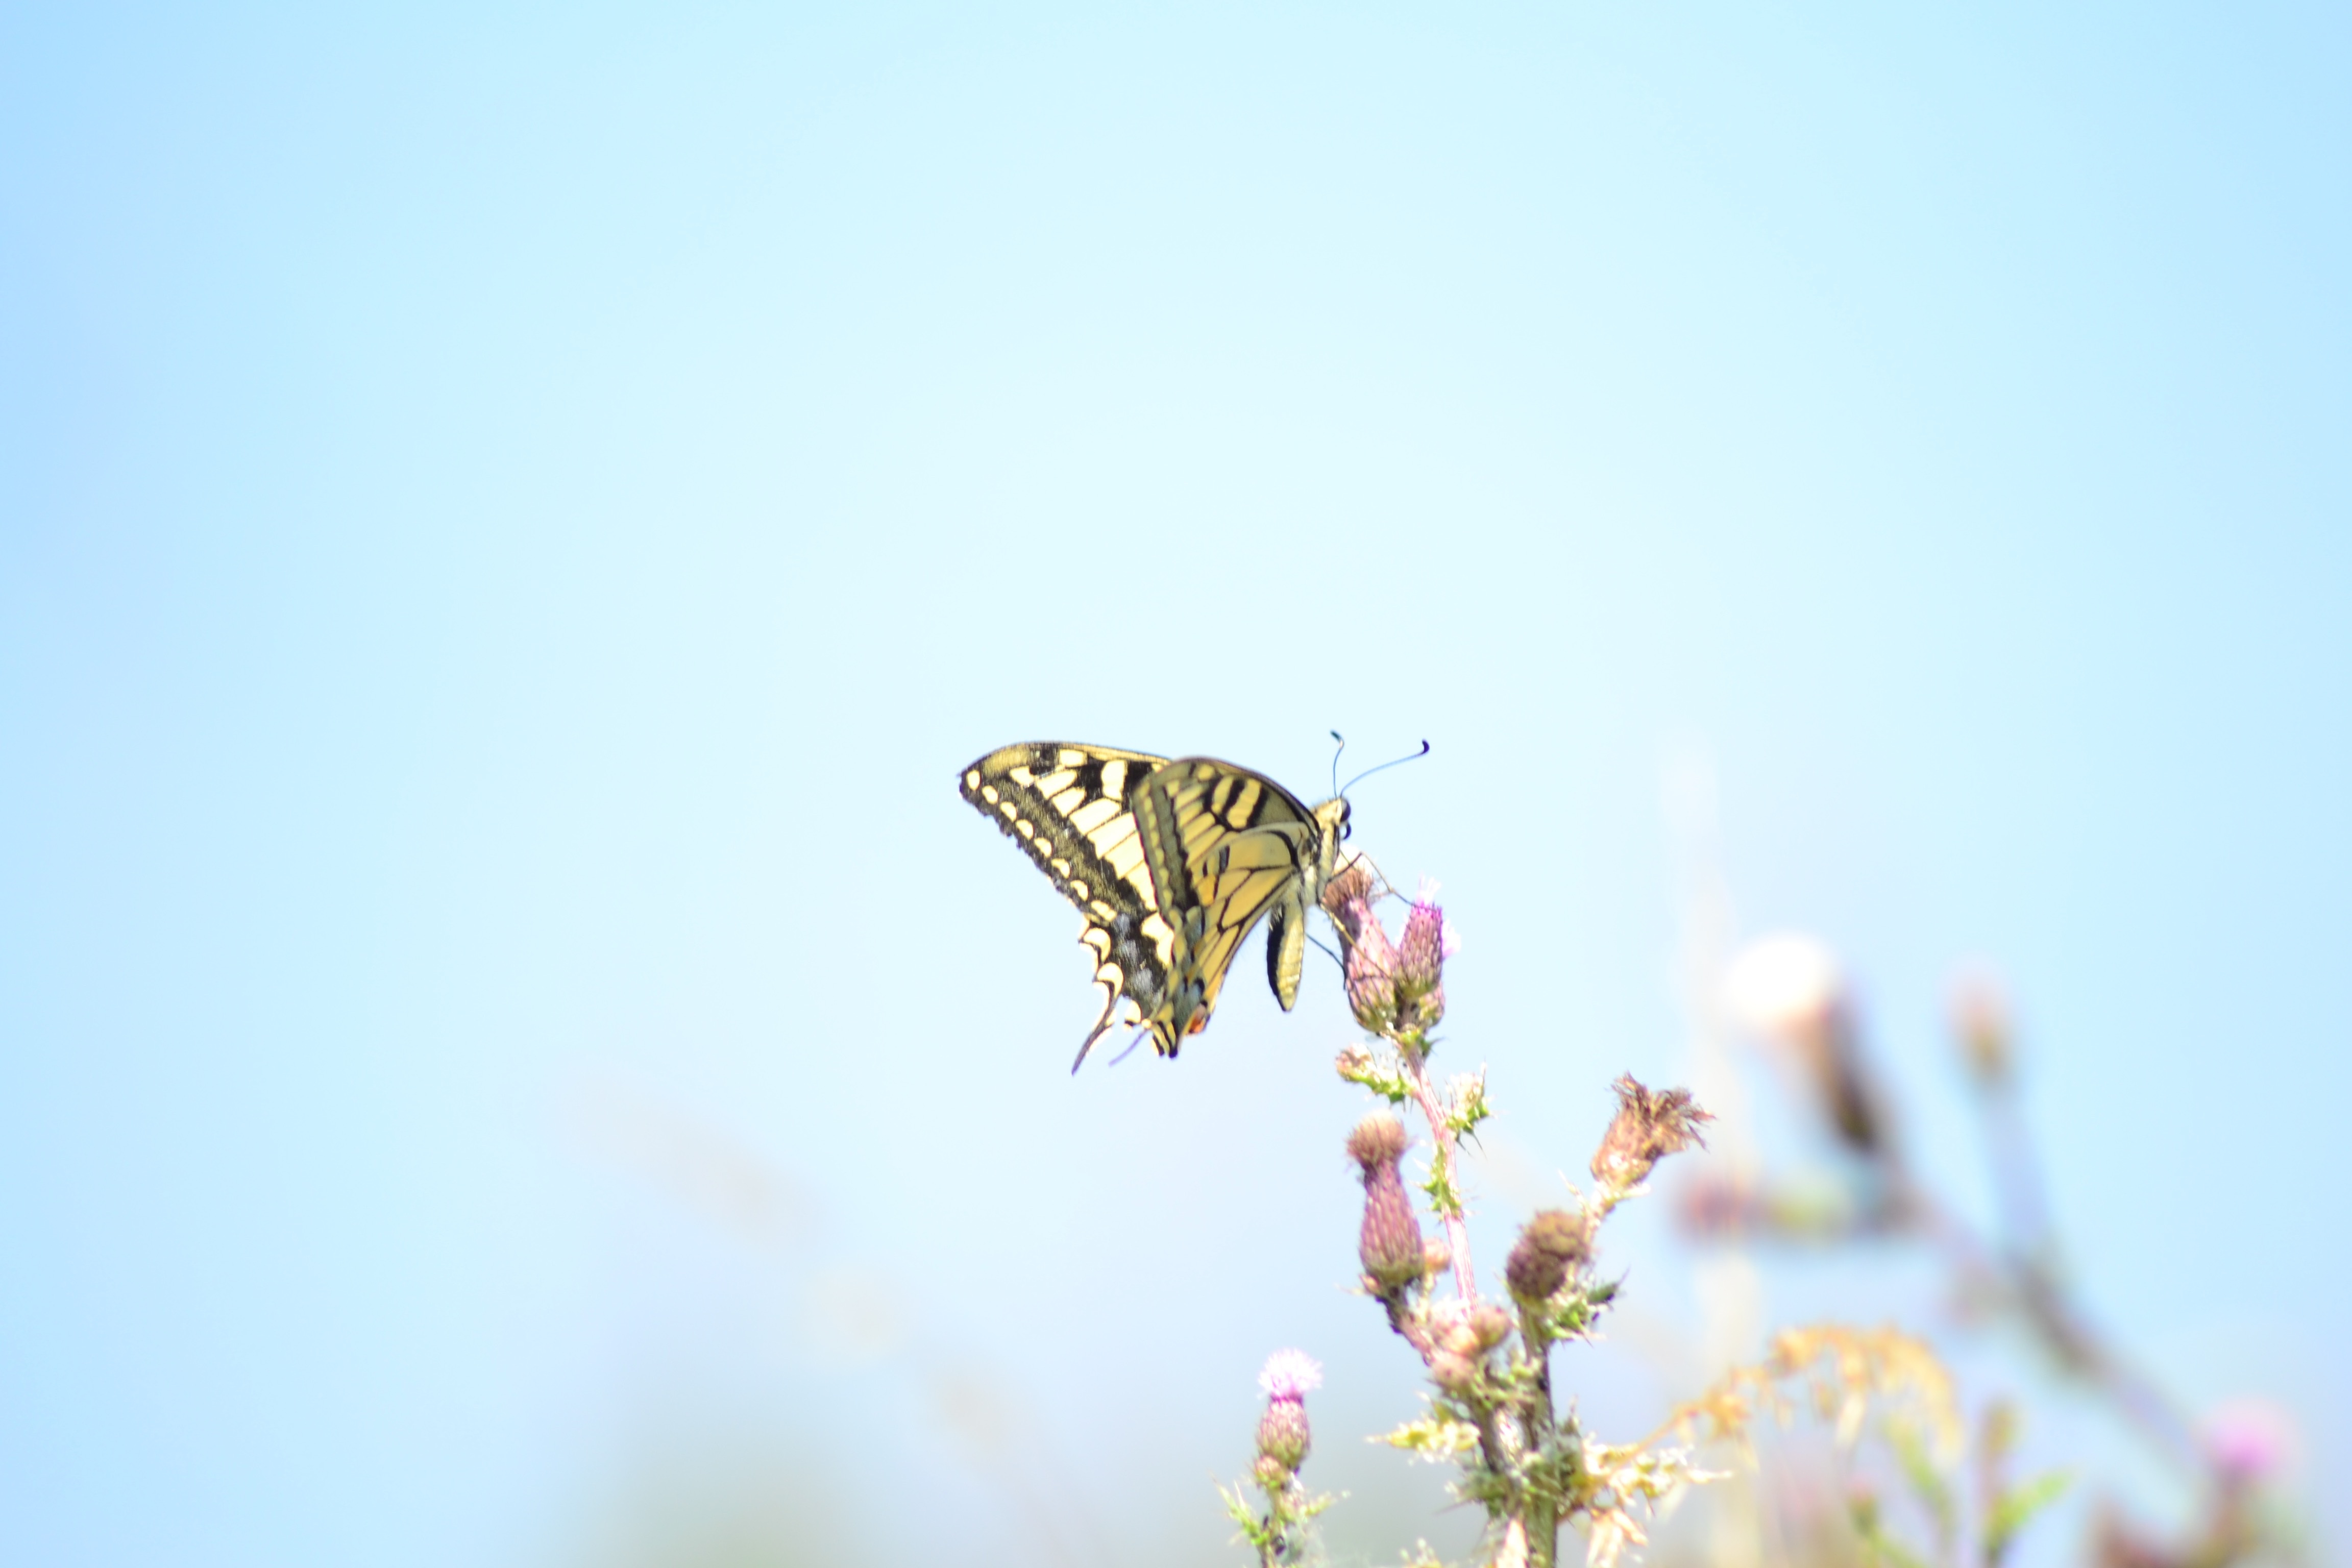
nature, branch, photography, leaf, flower, petal, insect, rest, butterfly, fauna, invertebrate, close up, animals, nice, image, nectar, macro photography, pollinator, moths and butterflies, skinners